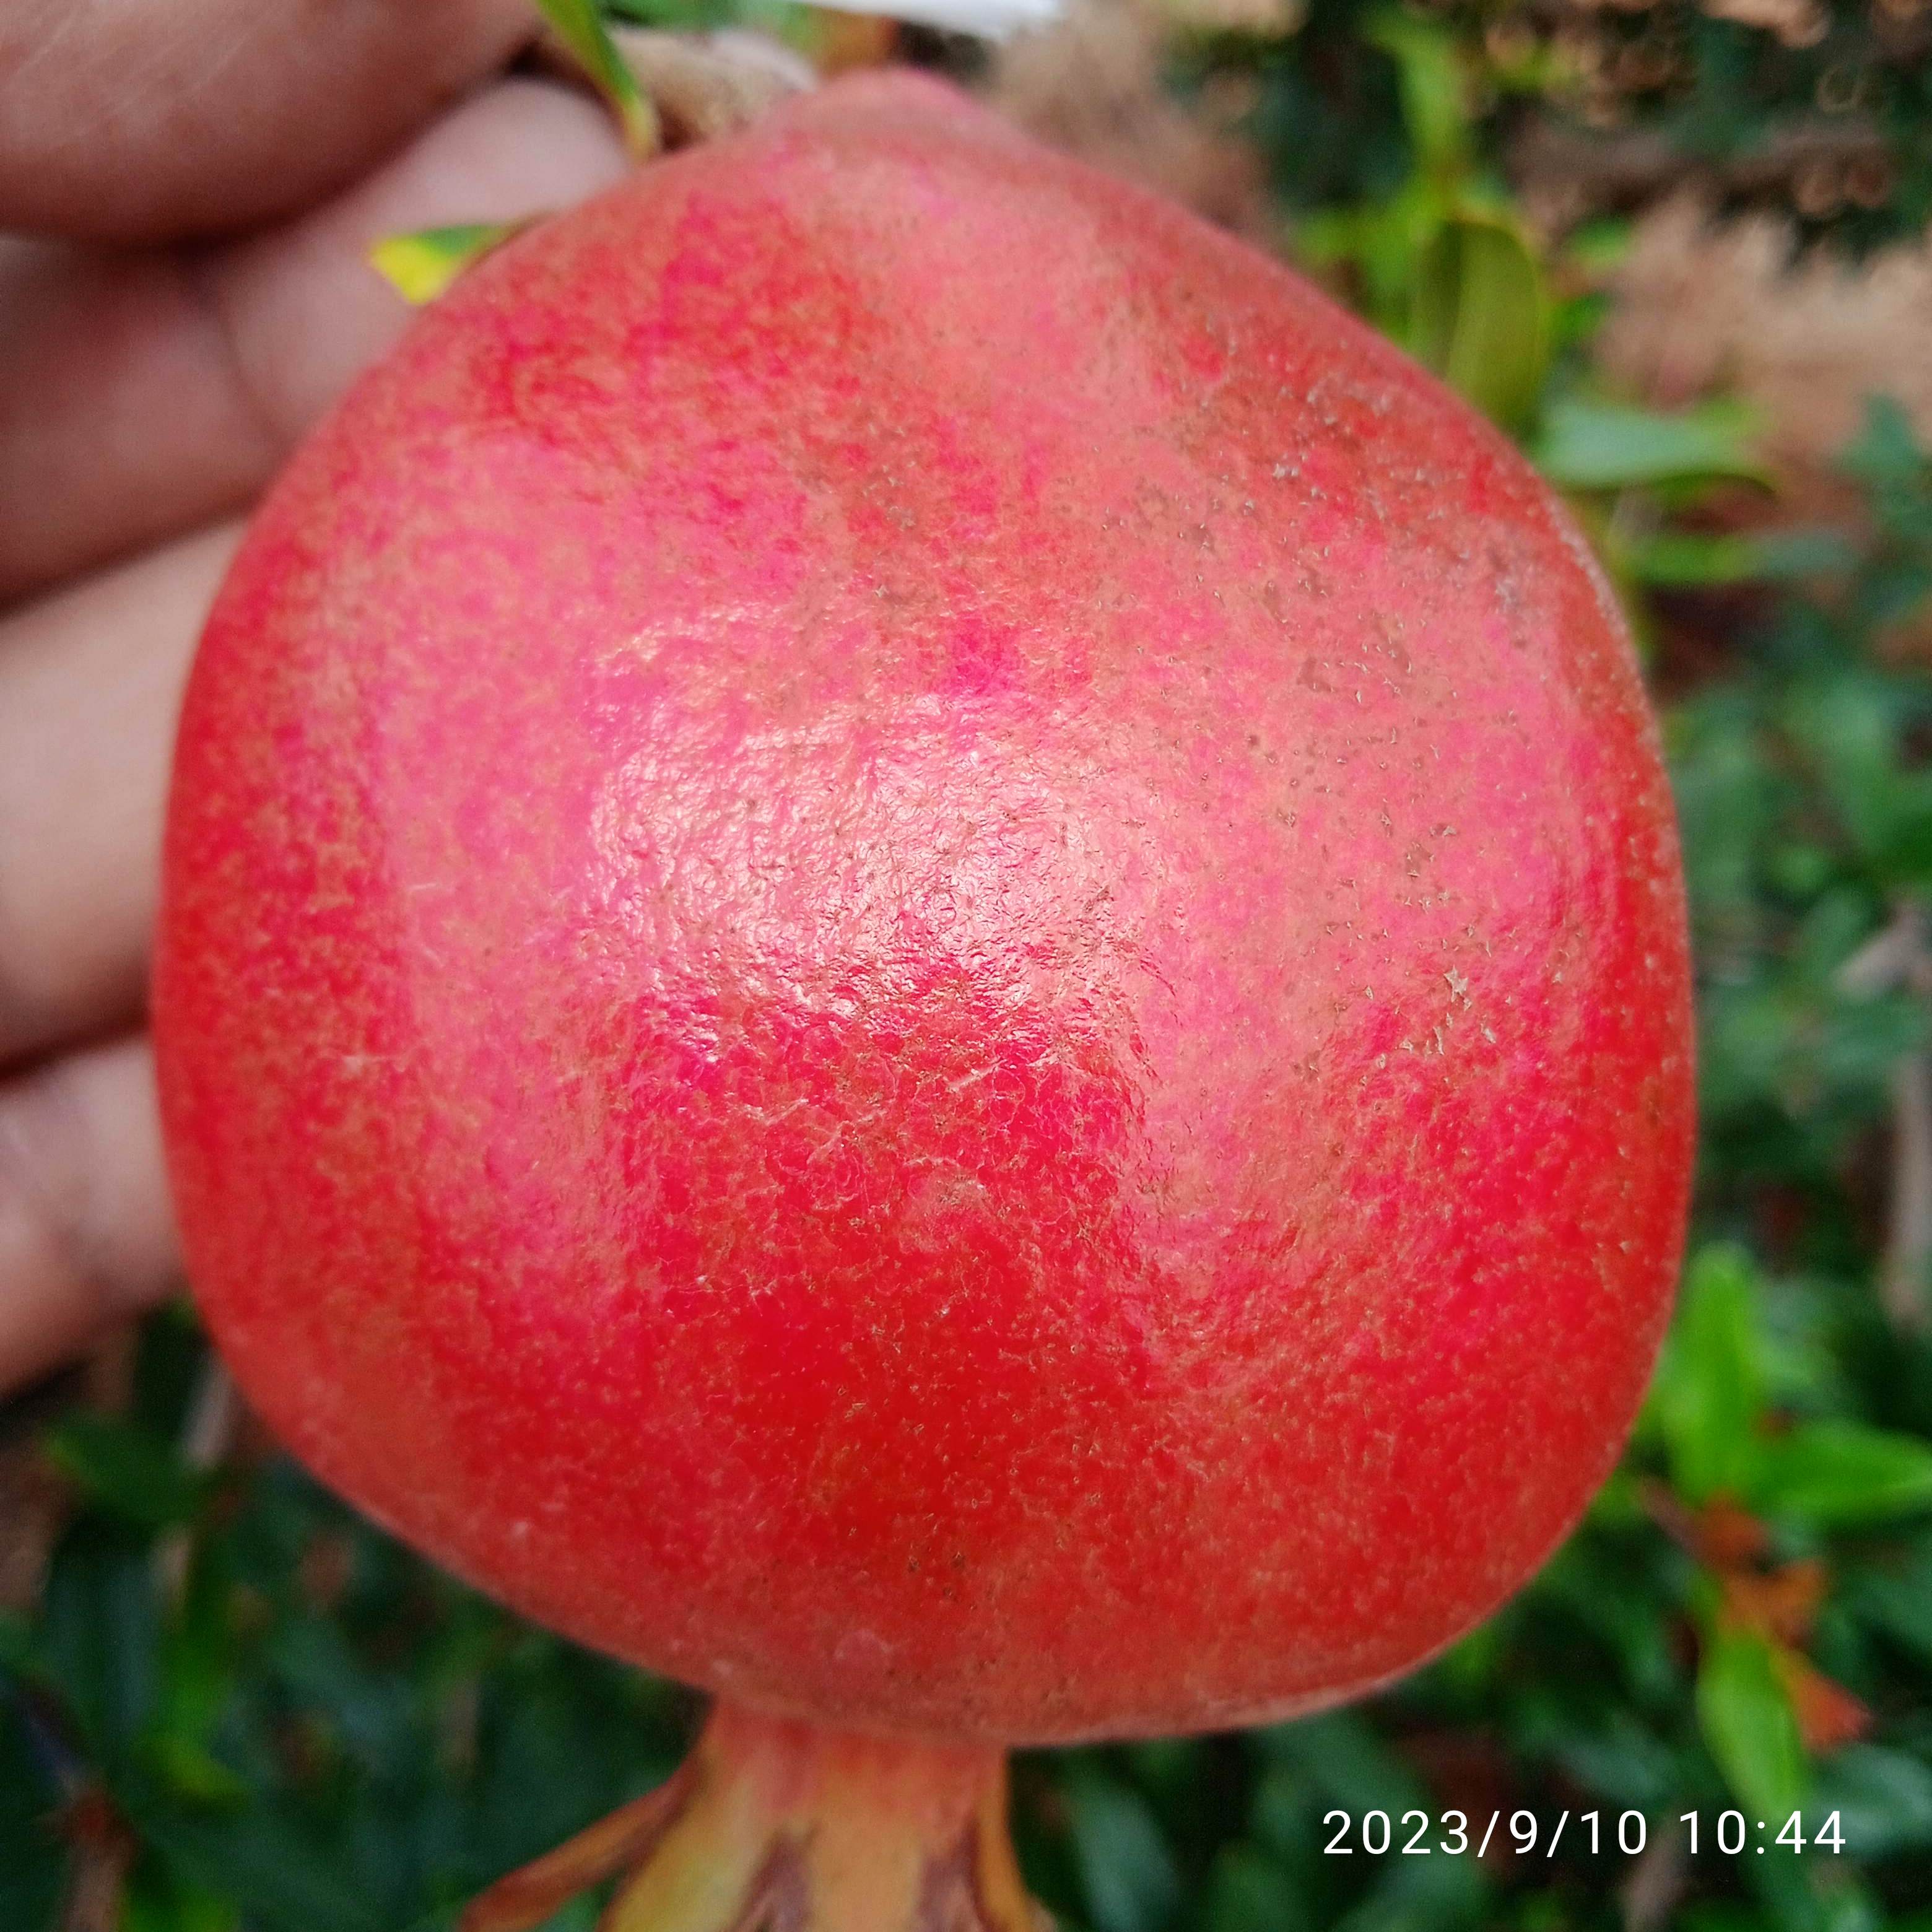
Label: Healthy